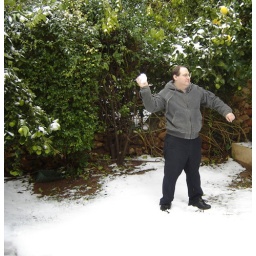
I am standing in the back porch, preparing to hurl a snow ball at the brick wall behind me.